Suryavamsha (film)

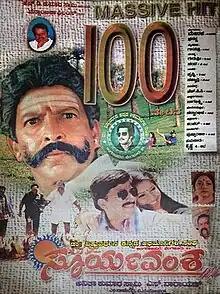

Suryavamsha (English : Solar Dynasty) is a 1999 Indian Kannada-language drama film directed by S. Narayan and written by Vikraman. The film stars Vishnuvardhan in dual role with Lakshmi and Isha Koppikar (in her Kannada debut). The film's score and soundtrack are composed by V. Manohar. The movie completed silver jubilee run and collected 15 crores at the box-office. The movie is a remake of 1997 Tamil movie "Surya Vamsam".